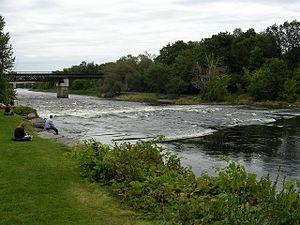
La rivière Rideau est une rivière du Canada à l'est de la province de l'Ontario.